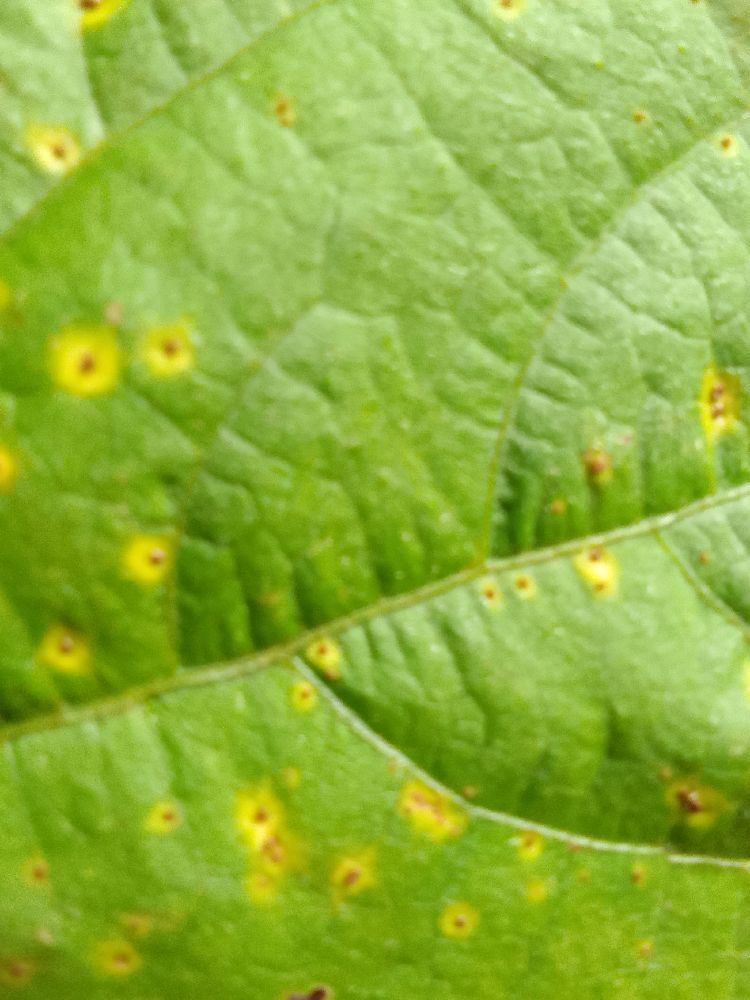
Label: rust